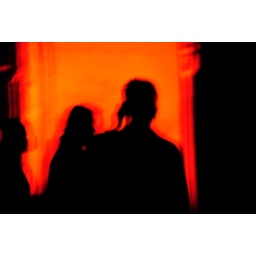
Silhouettes of people walking past the brightly lit walls of Golconda Fort in Hyderabad.